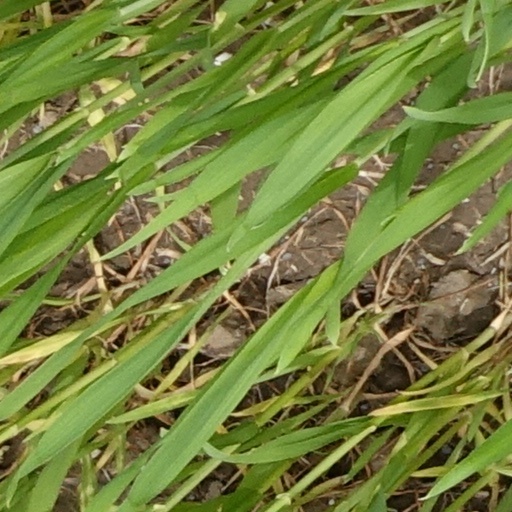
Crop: wheat